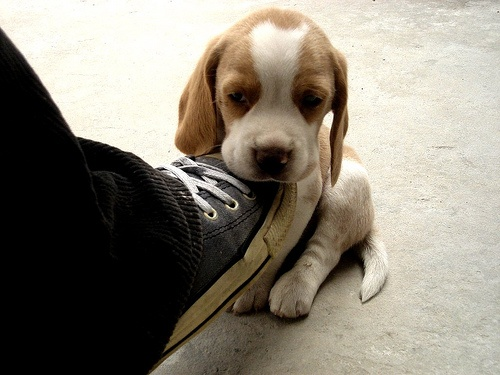
a brown and white puppy resting on a tennis shoe
A puppy sits at the end of someone's shoe.
A puppy leaning his head on a sneaker while sitting on the floor.
A puppy rests his head on a person's shoe.
cute puppy resting his head on someone's shoe